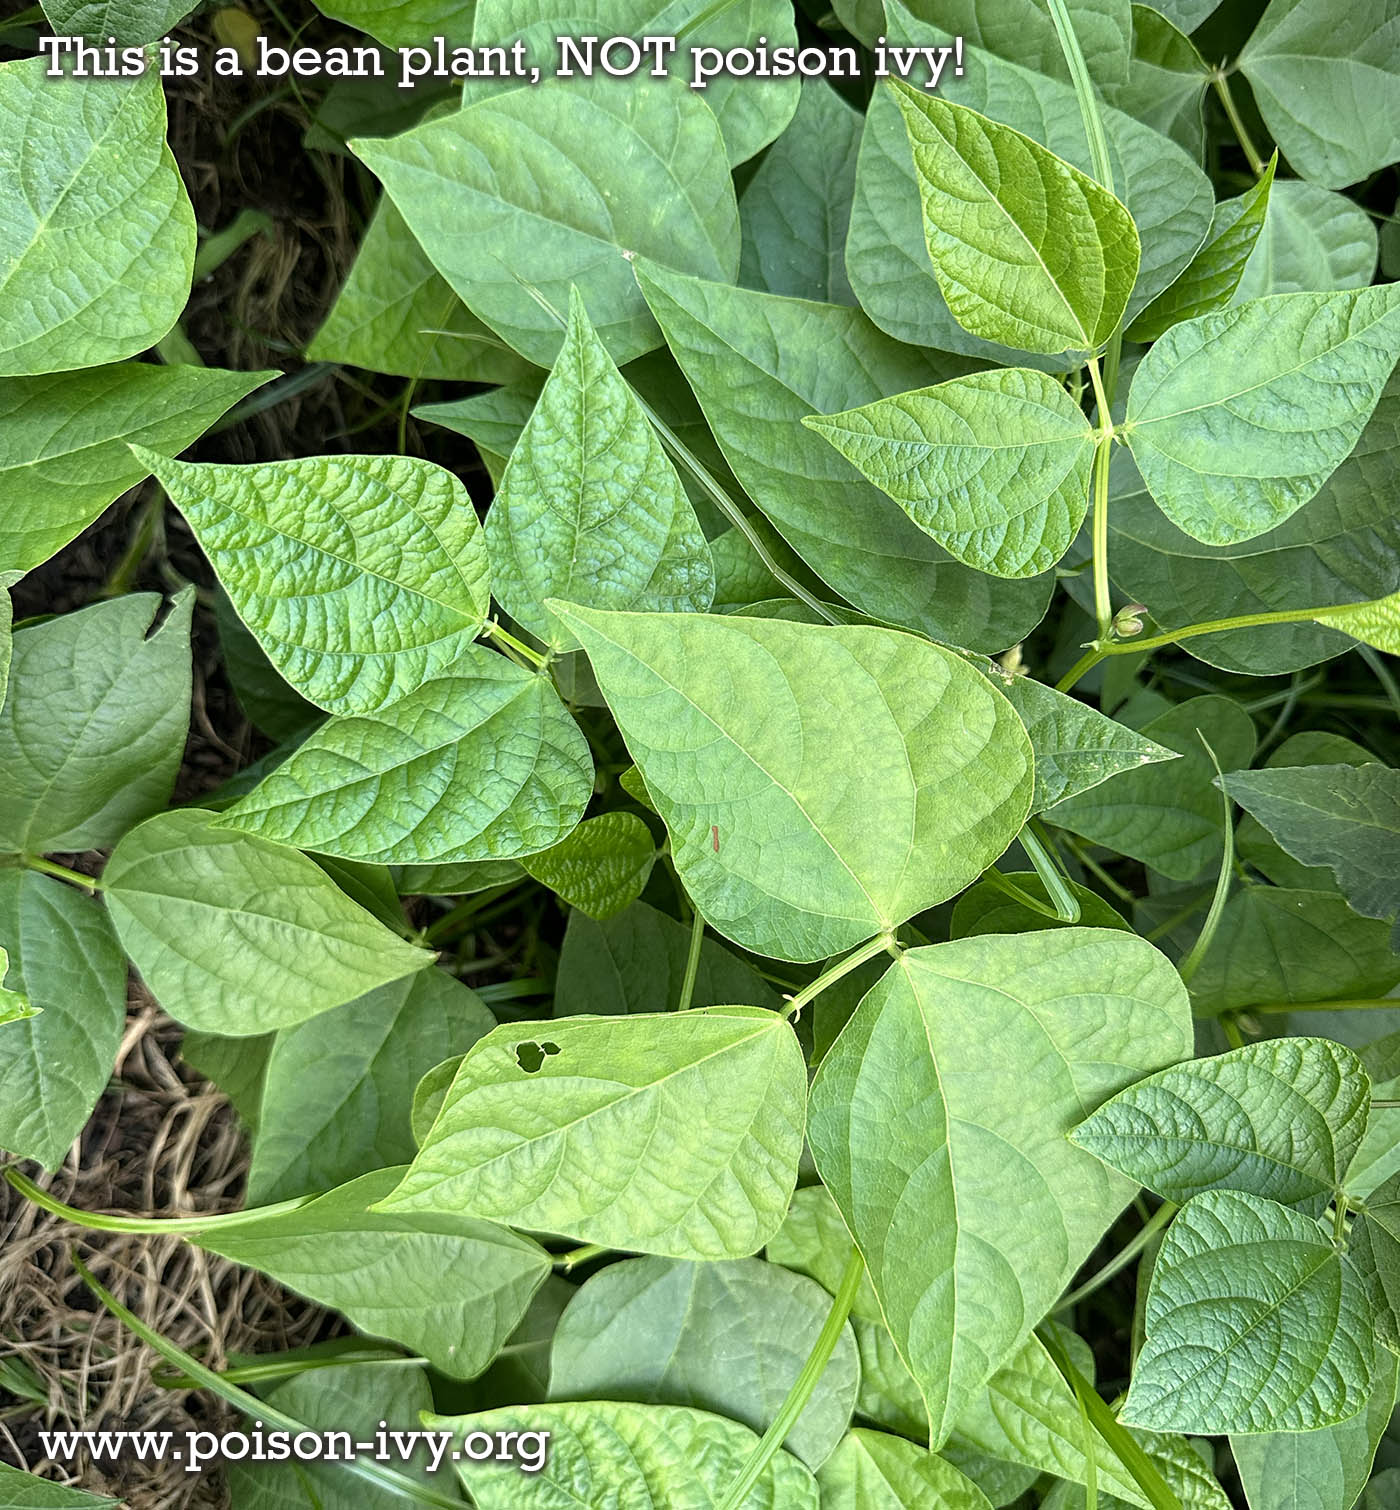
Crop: unknown
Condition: bean